Bird anatomy

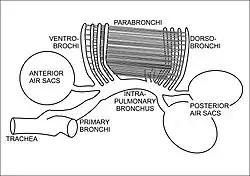
The anatomy of bird's respiratory system, showing the relationships of the trachea, primary and intra-pulmonary bronchi, the dorso- and ventro-bronchi, with the parabronchi running between the two. The posterior and anterior air sacs are also indicated, but not to scale.

The scales of birds are composed of keratin, like beaks, claws, and spurs. They are found mainly on the toes and tarsi (lower leg of birds), usually up to the tibio-tarsal joint, but may be found further up the legs in some birds. In many of the eagles and owls, the legs are feathered down to (but not including) their toes. Most bird scales do not overlap significantly, except in the cases of kingfishers and woodpeckers. The scales and scutes of birds were originally thought to be homologous to those of reptiles; however, more recent research suggests that scales in birds re-evolved after the evolution of feathers.